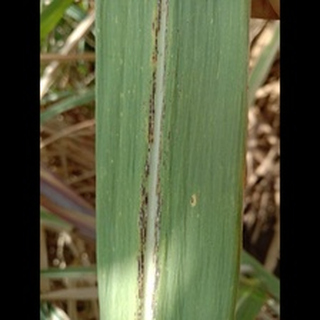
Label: sugarcane_rust